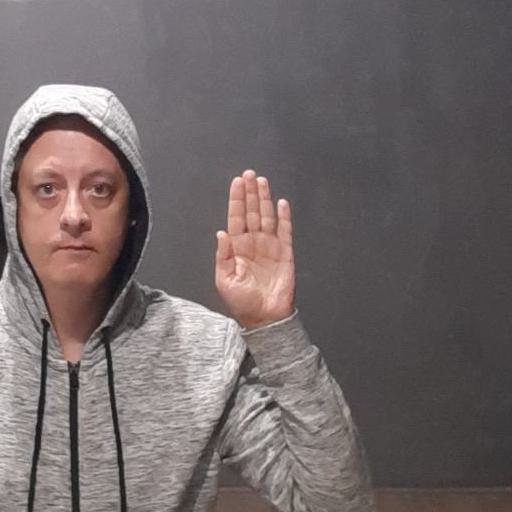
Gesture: stop